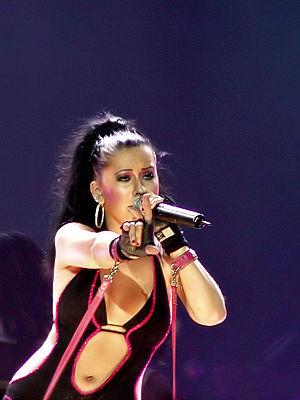
Le Stripped World Tour est la troisième tournée américaine de la chanteuse Christina Aguilera et sa première mondiale. Une tournée qui a débuté aux États-Unis, en passant par l'Europe, l'Asie et l'Australie. Christina réalise sa première tournée mondiale qui connait un grand succès, elle attirera près de 800 000 spectateurs et a généré la somme de 75 millions de dollars. La tournée a débuté le 4 juin 2003 à Phoenix aux États-Unis et s'est terminée le 17 décembre 2003 à Melbourne en Australie, 73 villes ont été visitées pour un total de 85 concerts. Le dvd du concert est disponible sous le nom de Stripped Live in the U.K..